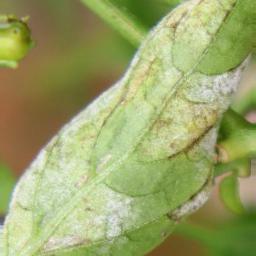
Label: powdery mildew